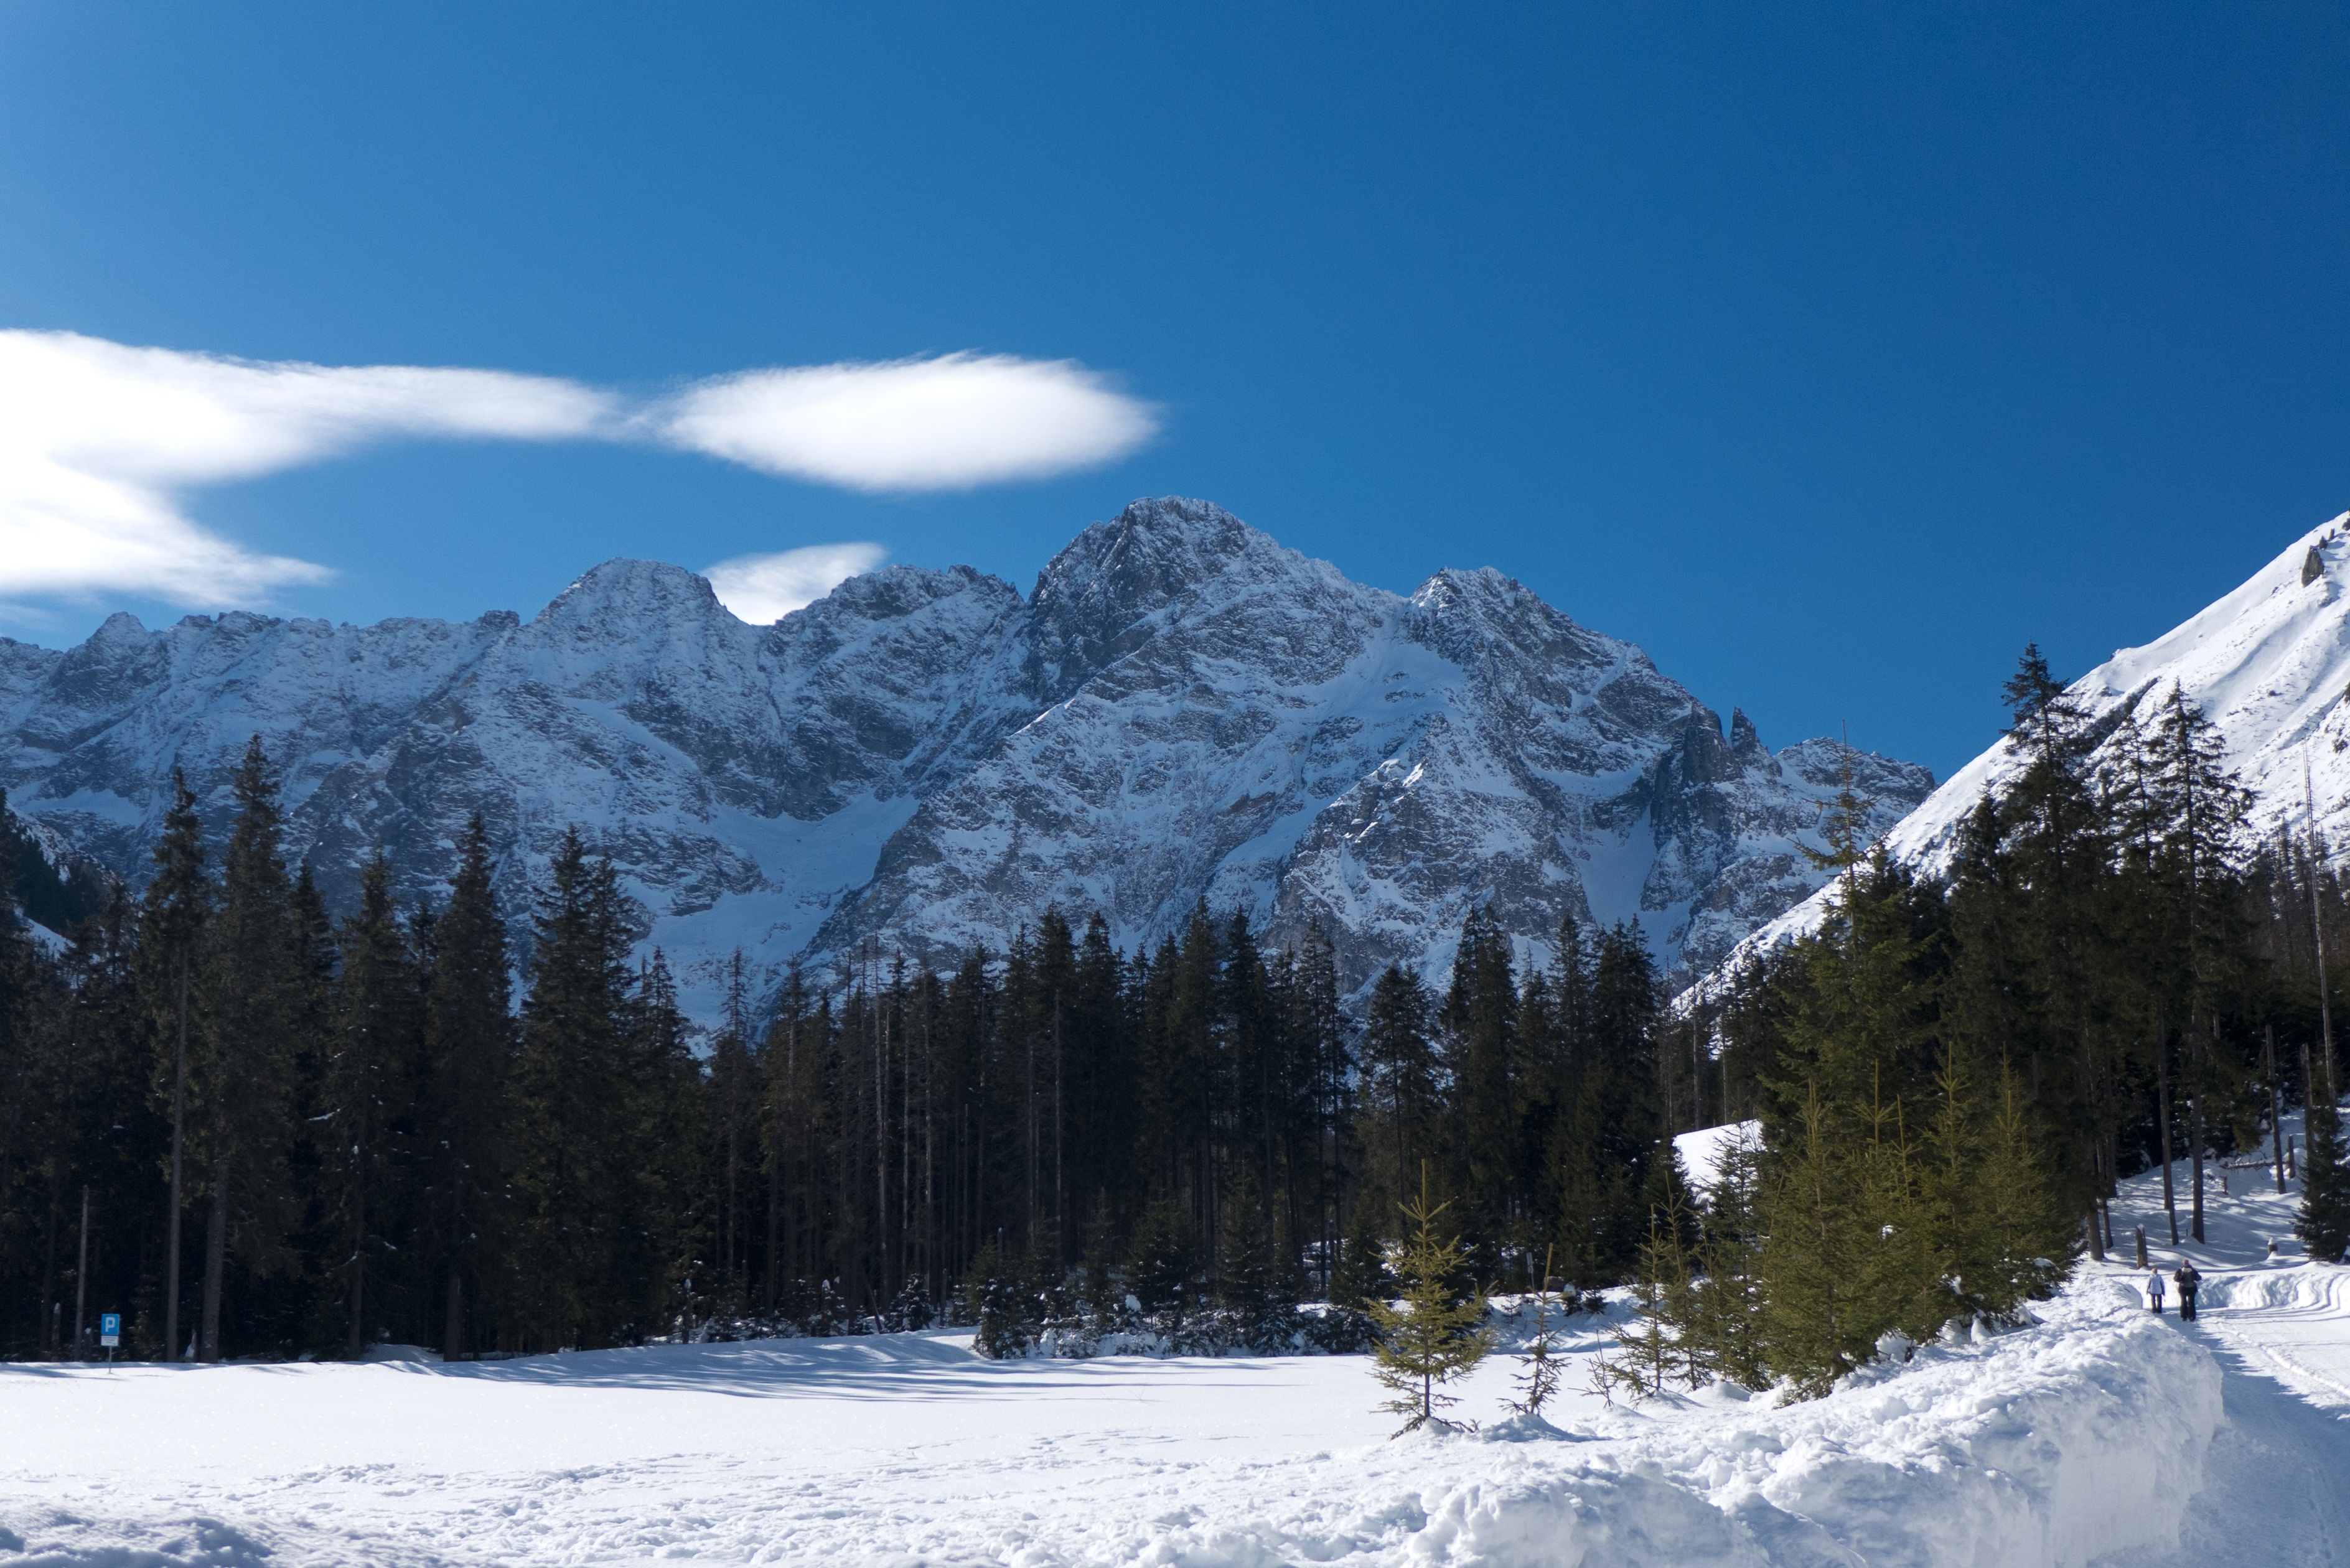
forest, mountain, snow, winter, sky, view, mountain range, weather, season, ridge, winter sport, mountains, alps, piste, tatry, winter in the mountains, landform, mountainous landforms